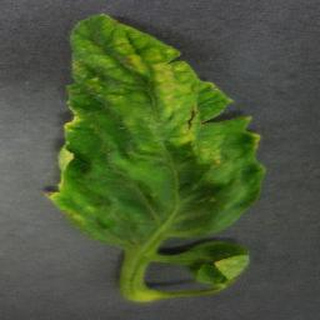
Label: tomato_yellow_leaf_curl_virus